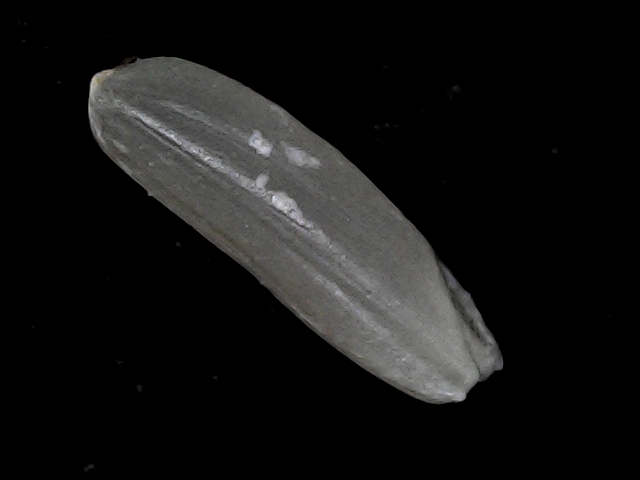
Rice variety: BD70